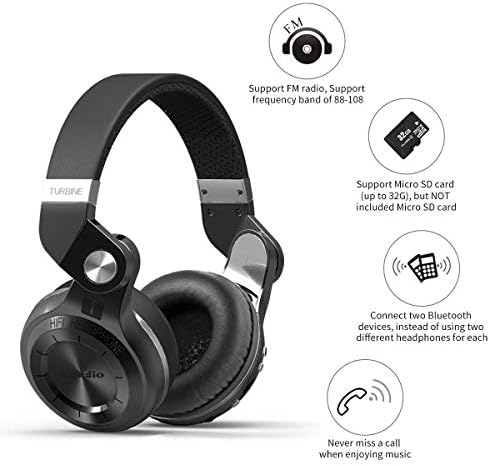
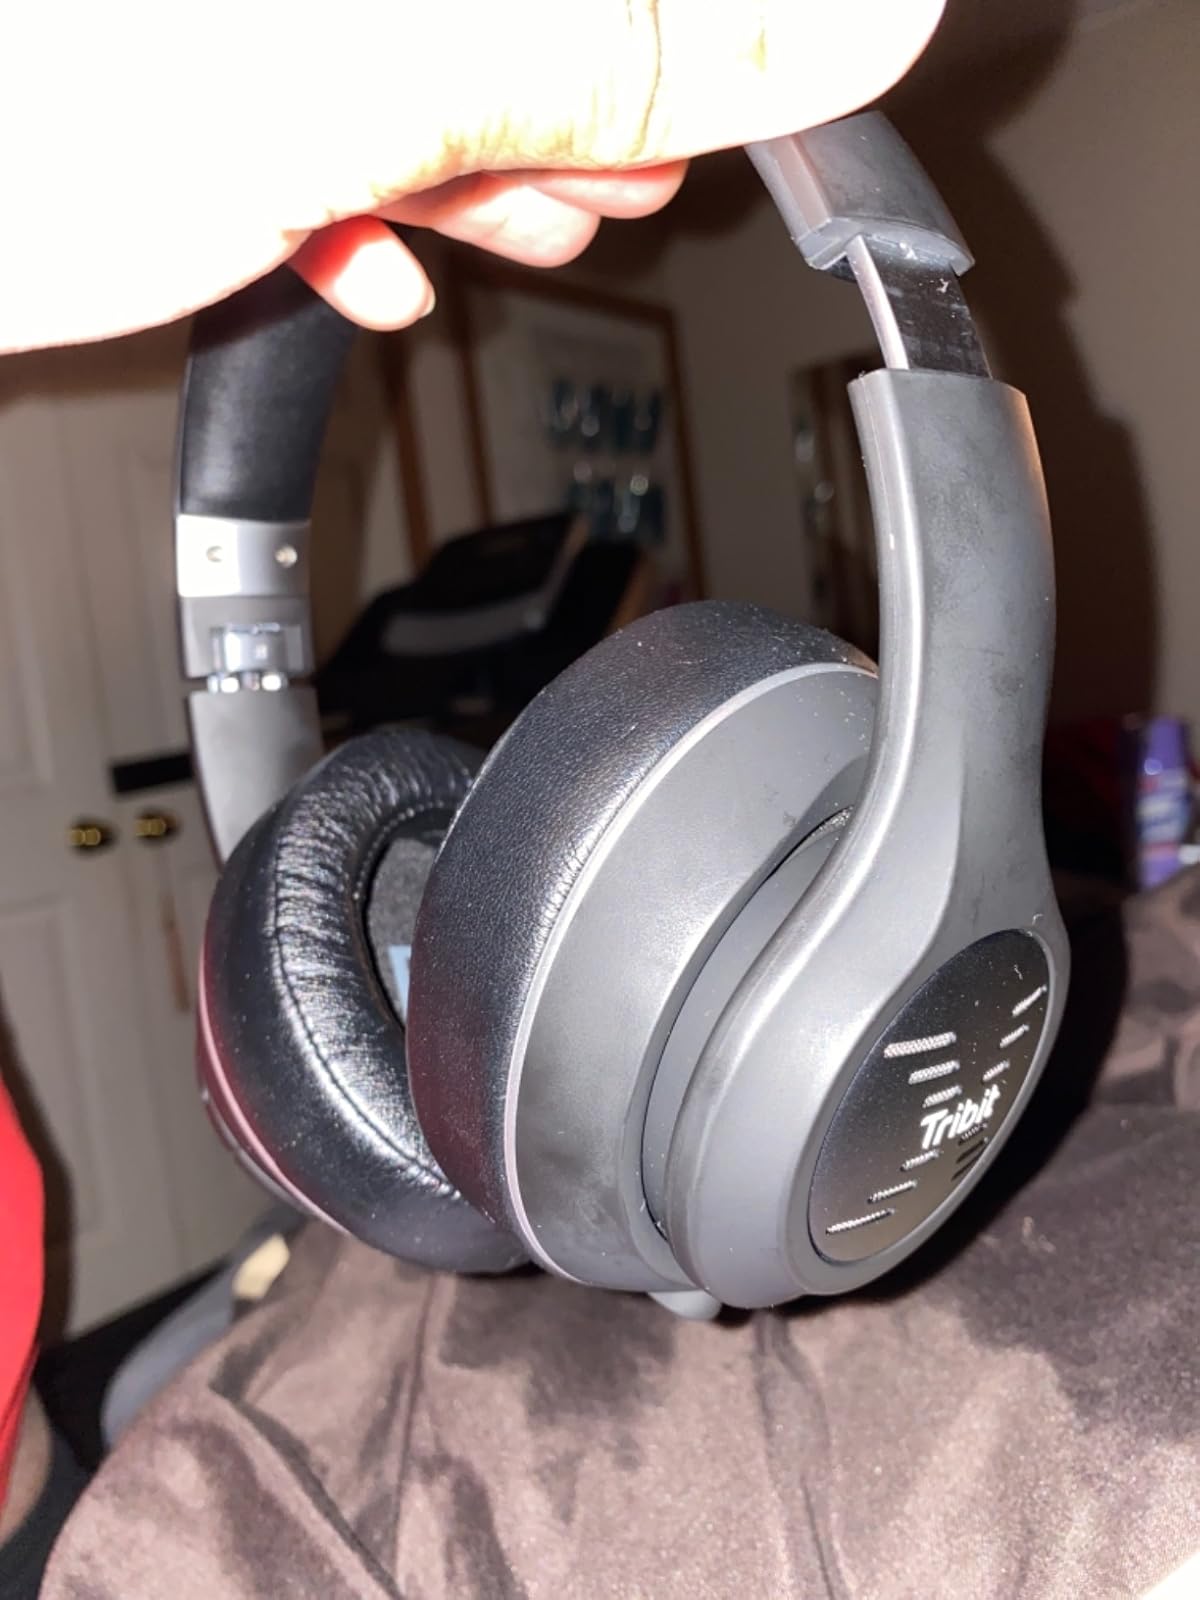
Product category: headphones
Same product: no